United States Olympic & Paralympic Committee

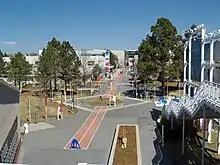
The grounds of the training facilities in Colorado Springs

The USOPC operates Olympic Training Centers at which aspiring Olympians prepare for international competition: